Strong with Spirit

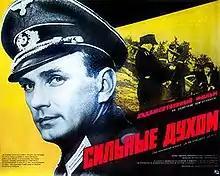

Strong with Spirit is a 1967 Soviet spy film directed by Viktor Georgiyev based on a screenplay by Anatoli Grebnev and Aleksandr Lukin. It tells the story of the Soviet intelligence officer Nikolai Kuznetsov. The picture was the 26th most attended domestic film in the Soviet Union.